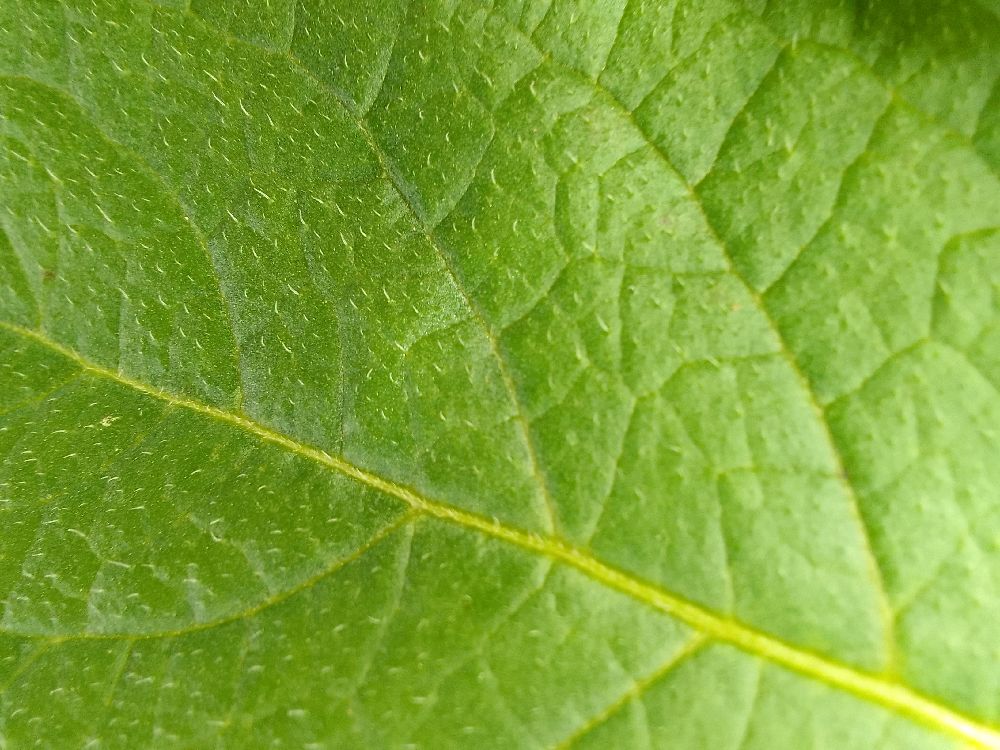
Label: Healthy